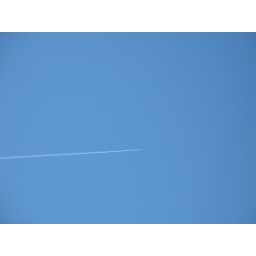
The only cloud in the sky